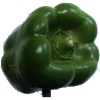
Label: Pepper Green 1